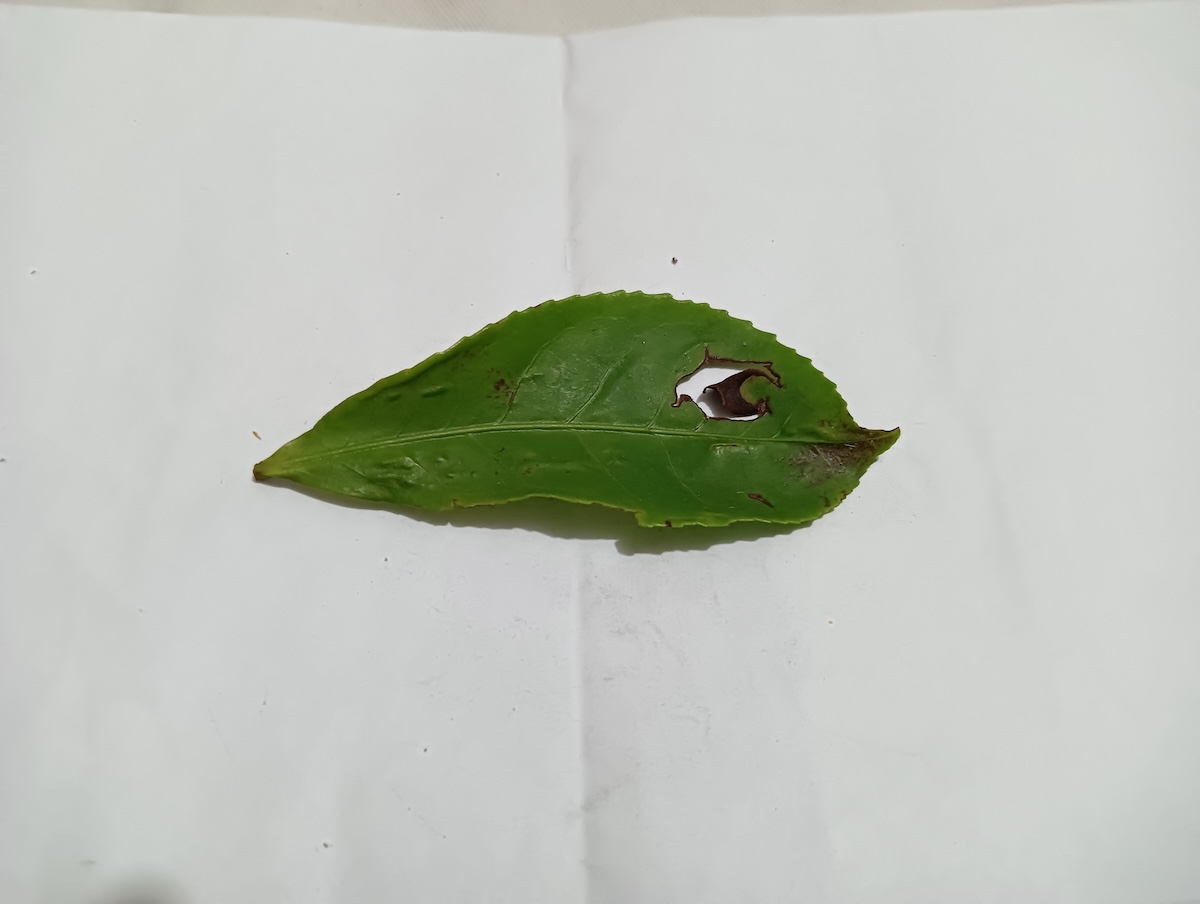
Label: Gray Blight